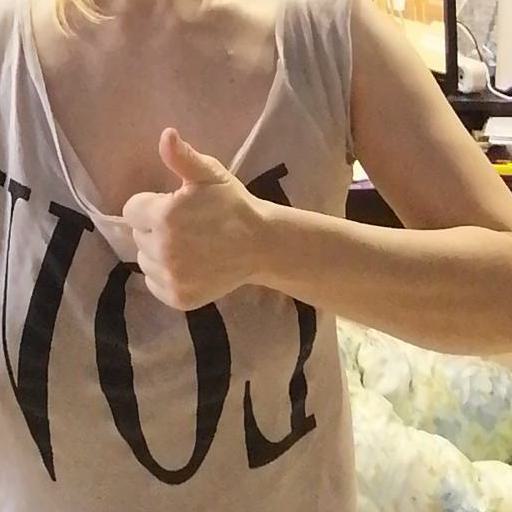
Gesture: like